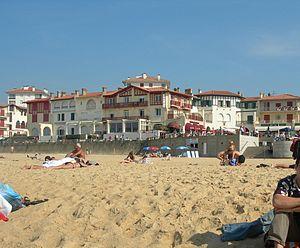
Vue des bâtiments devant la la plage de Soorts-Hossegor
Soorts-Hossegor est une commune française située dans le département des Landes en région Nouvelle-Aquitaine.